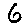
Label: 6